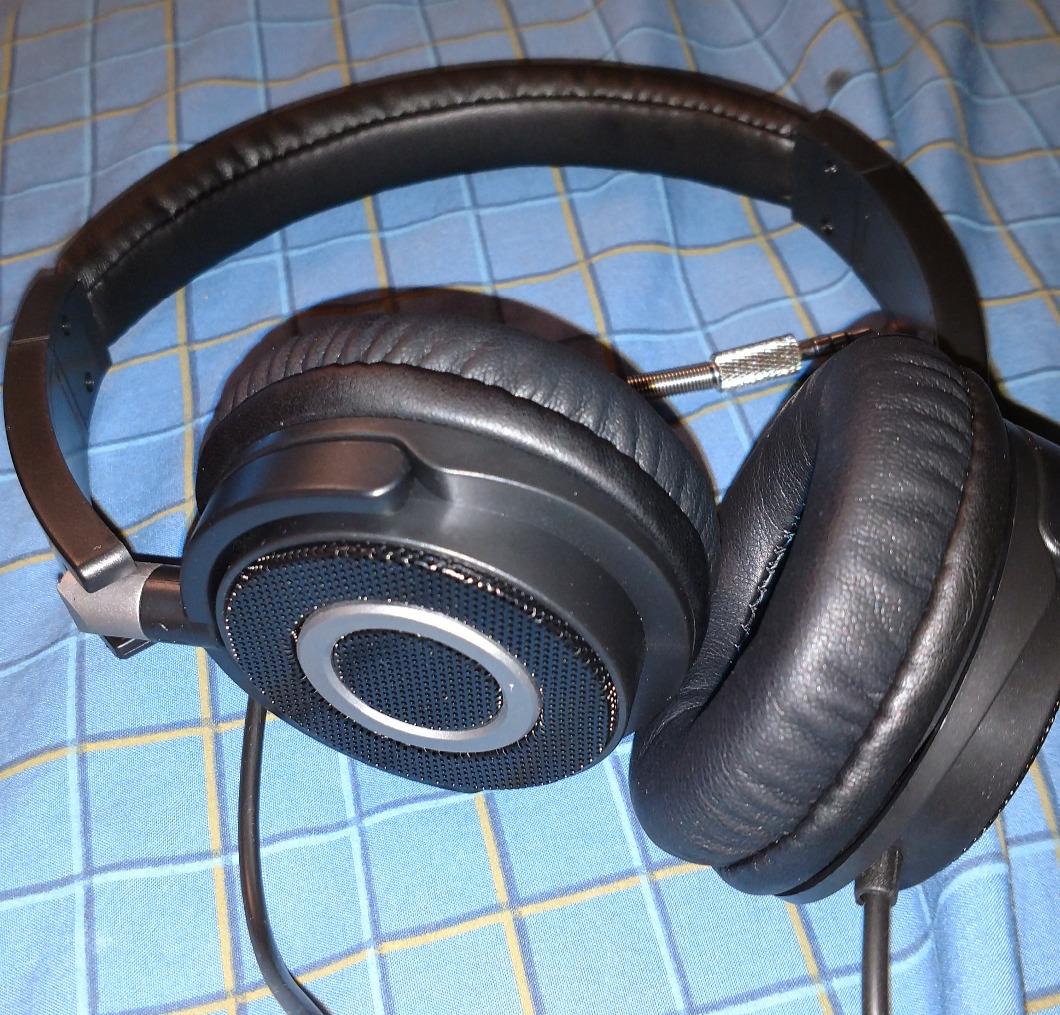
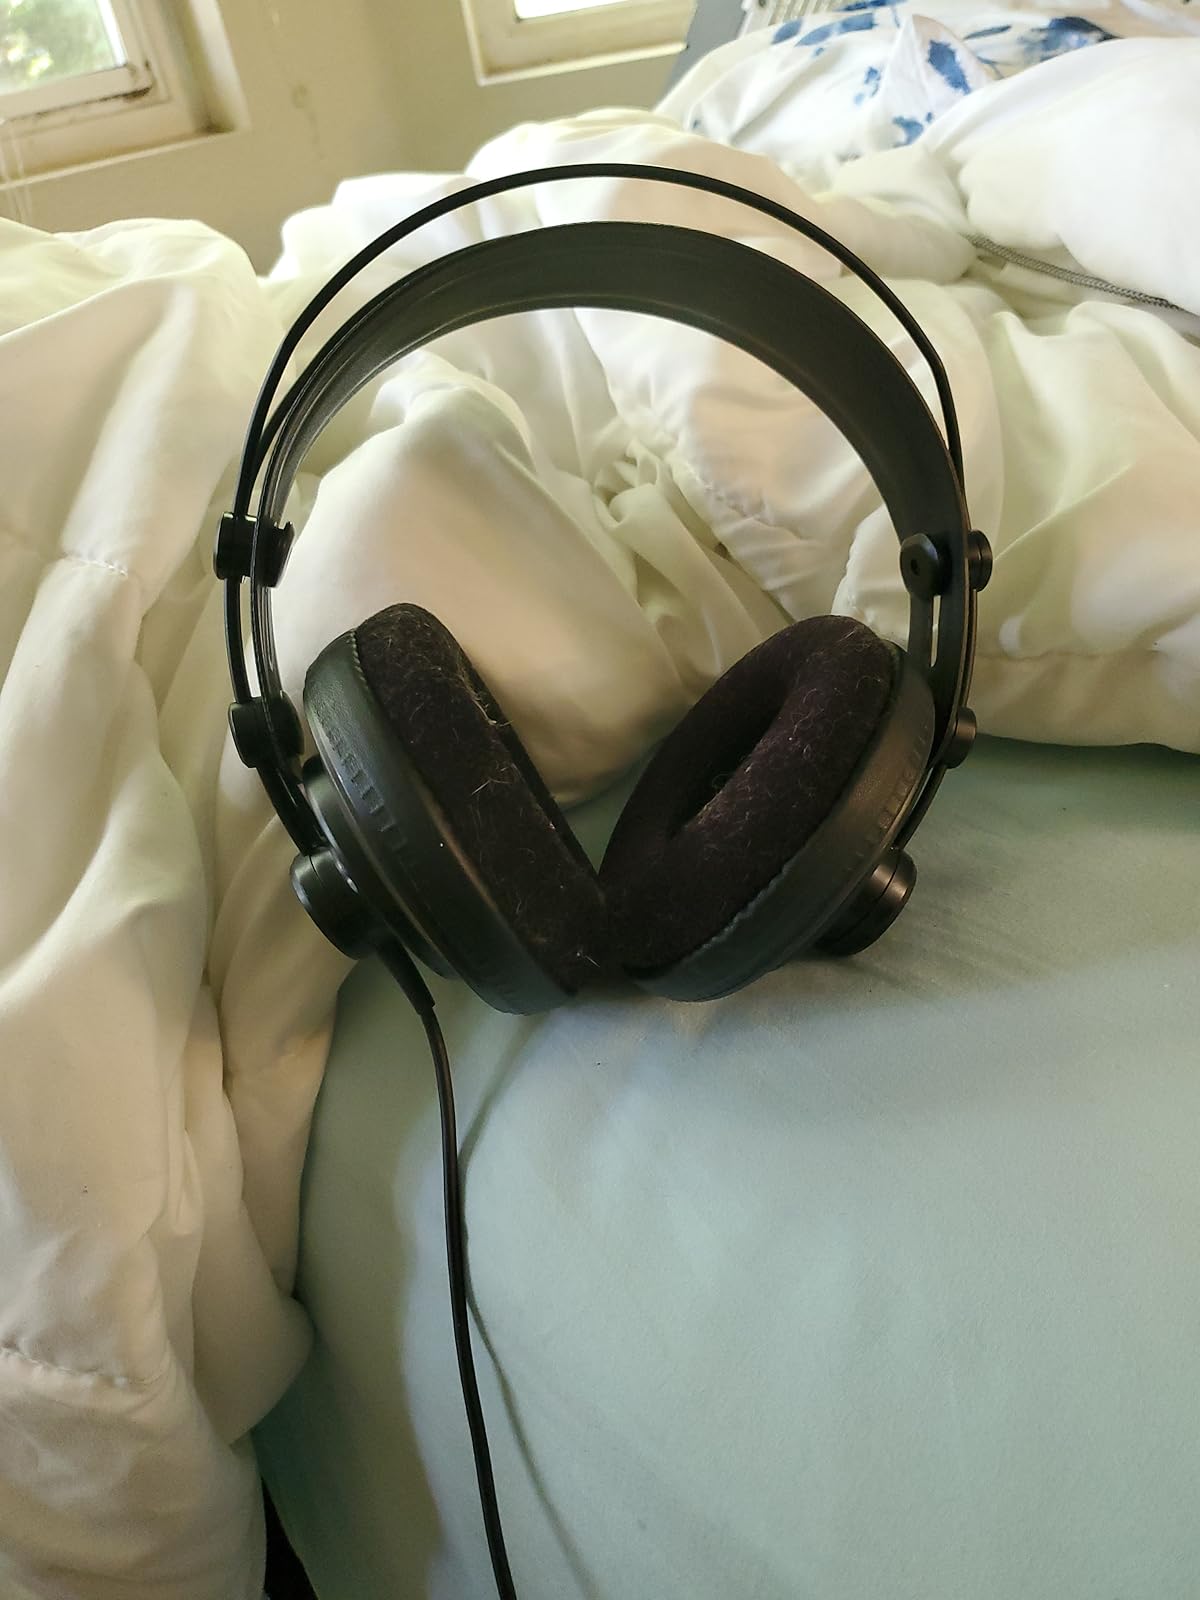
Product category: headphones
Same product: no